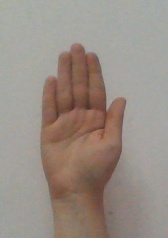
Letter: seen